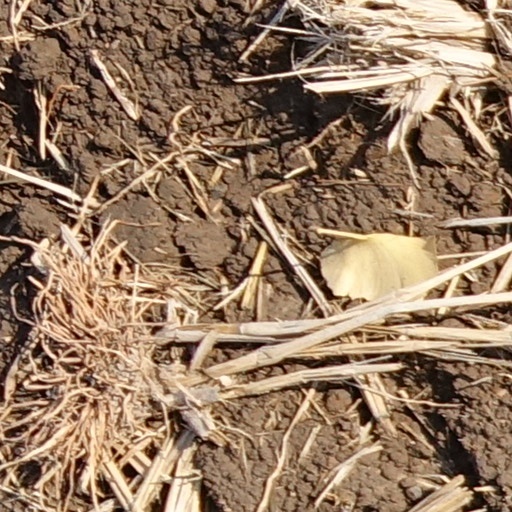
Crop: wheat